David Ward King

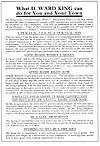
Promotional Brochure Page 2

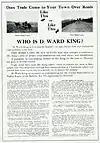
Promotional Brochure Page 3

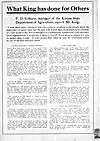
Promotional Brochure Page 4

After her husband's death, Almena frugally held on to the family wealth. She built a large home at 2 Ferncliff Place in Springfield in about 1852, which was long known as the King Homestead. The Springfield City Directory of that time located it simply as "North of Buck Creek." Buck Creek, which is probably wide enough to be called a river at that point, has long marked the north boundary of downtown Springfield. There are tall limestone cliffs on both sides of it. Isaac Ward cut building stone from these cliffs, at the location of present-day Cliff Park in Springfield, that later became part of many of the early buildings in Springfield. There was only the Limestone Street footbridge across Buck Creek at the time Almena King built the King Homestead, and that footbridge was more than a block upstream. She bought this land from Robert Quigley's grandson-in-law, Isaac Ward, who lived across the street on present-day Fountain (then Market). The Isaac Ward Mansion still stands today and is still occupied. The Kings and the Quigley descendants remained very close, which is why Ward's father gave him the middle name of "Ward", and Ward went by that middle name all his life. One family account credits Isaac Ward with having been particularly helpful to the King family after the death of David King. Isaac Ward also sold a large tract of his land to Wittenberg College, which now forms the eastern part of its campus and is the reason the main road through present day Wittenberg University is Ward Street. The King Homestead was out in the country when first built, which was to get her boys away from the reported 122 saloons near their home in Springfield proper. All three of her sons attended nearby Wittenberg College.